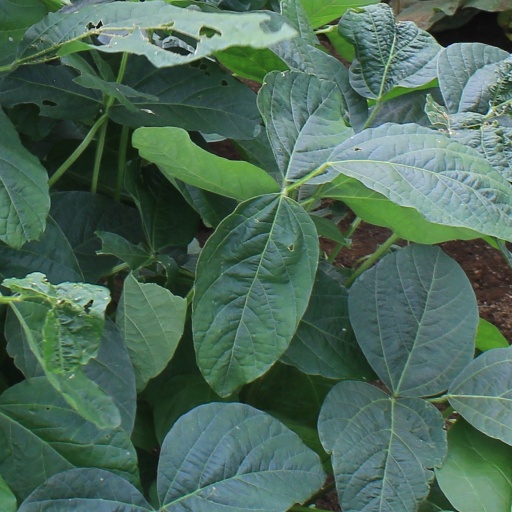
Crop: soybean